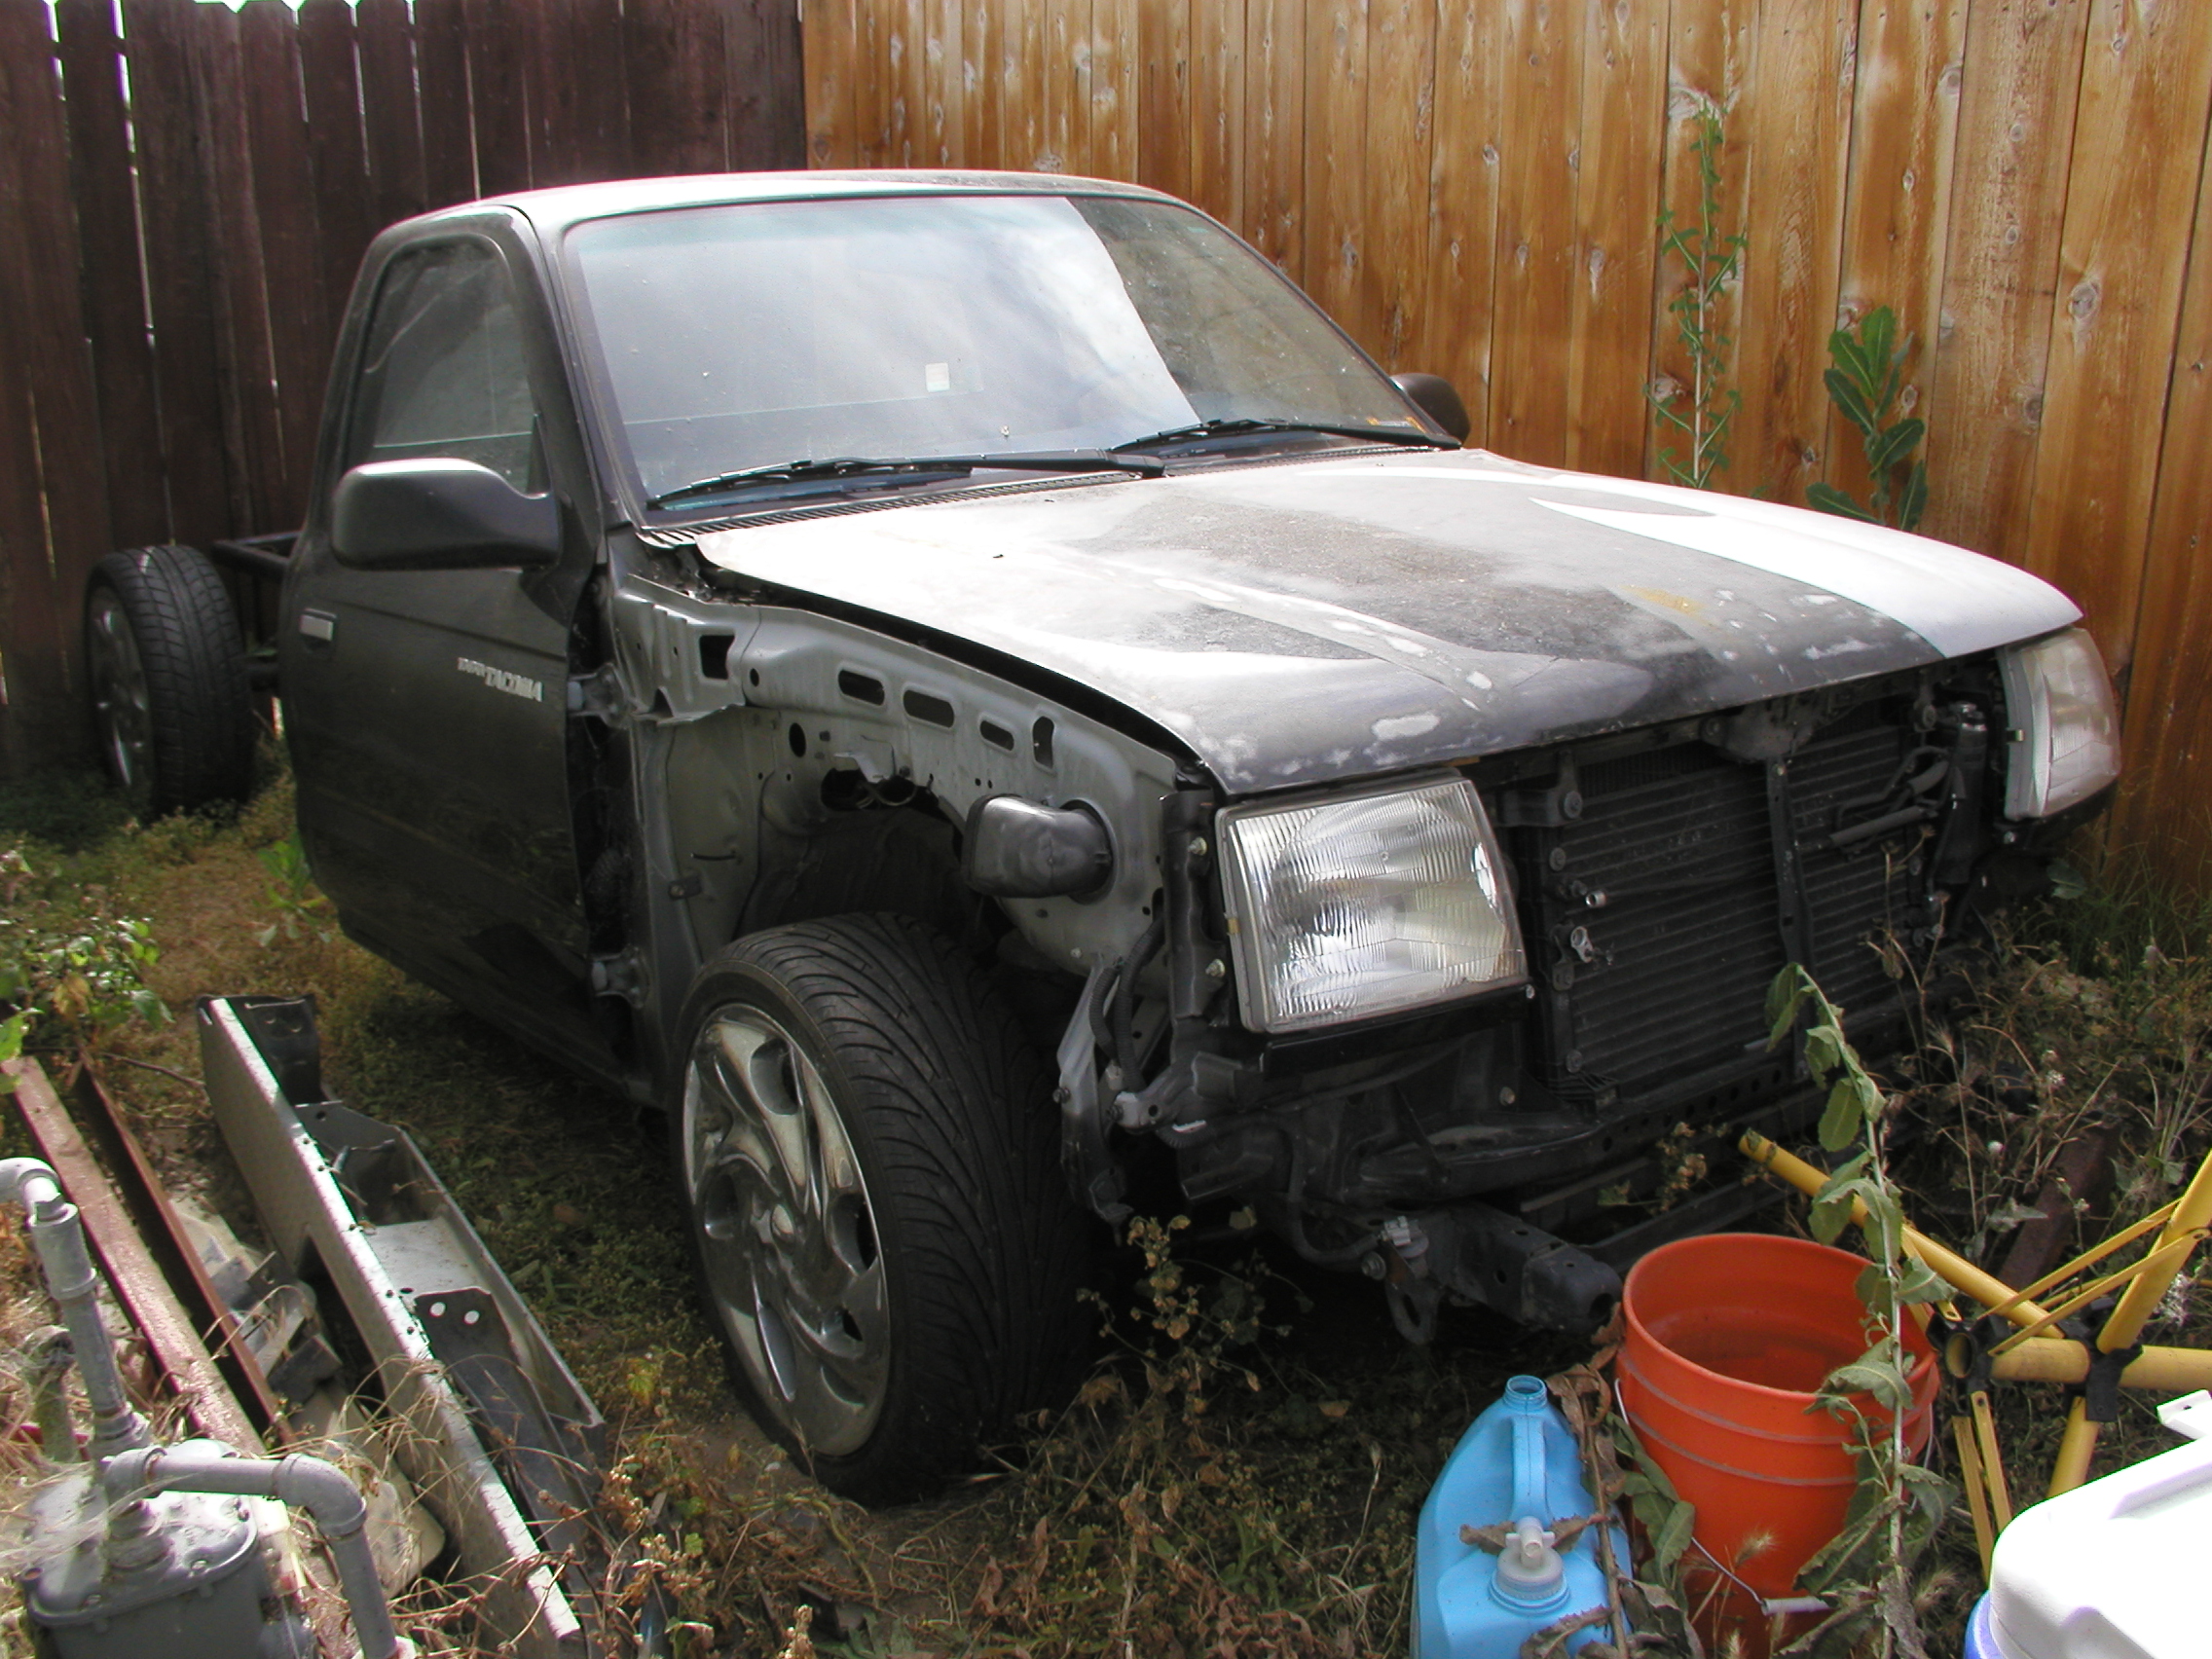
car, truck, vehicle, bumper, pickup truck, off road vehicle, sport utility vehicle, land vehicle, automobile make, automotive exterior, off roading, compact sport utility vehicle